Willie W. Smith

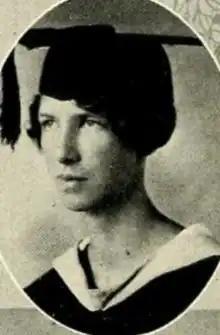
Willie White Smith, from the 1927 yearbook of Agnes Scott College

Willie White Smith (1907 – August 29, 1989) was an American physiologist specialized in radiobiology. She researched the effects of radiation on bone marrow and the production of white blood cells at the National Institutes of Health.